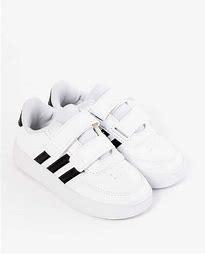
Brand: Adidas
Model: Breaknet